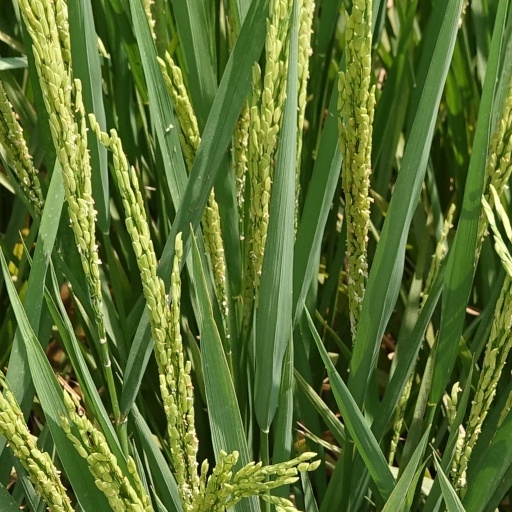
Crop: rice